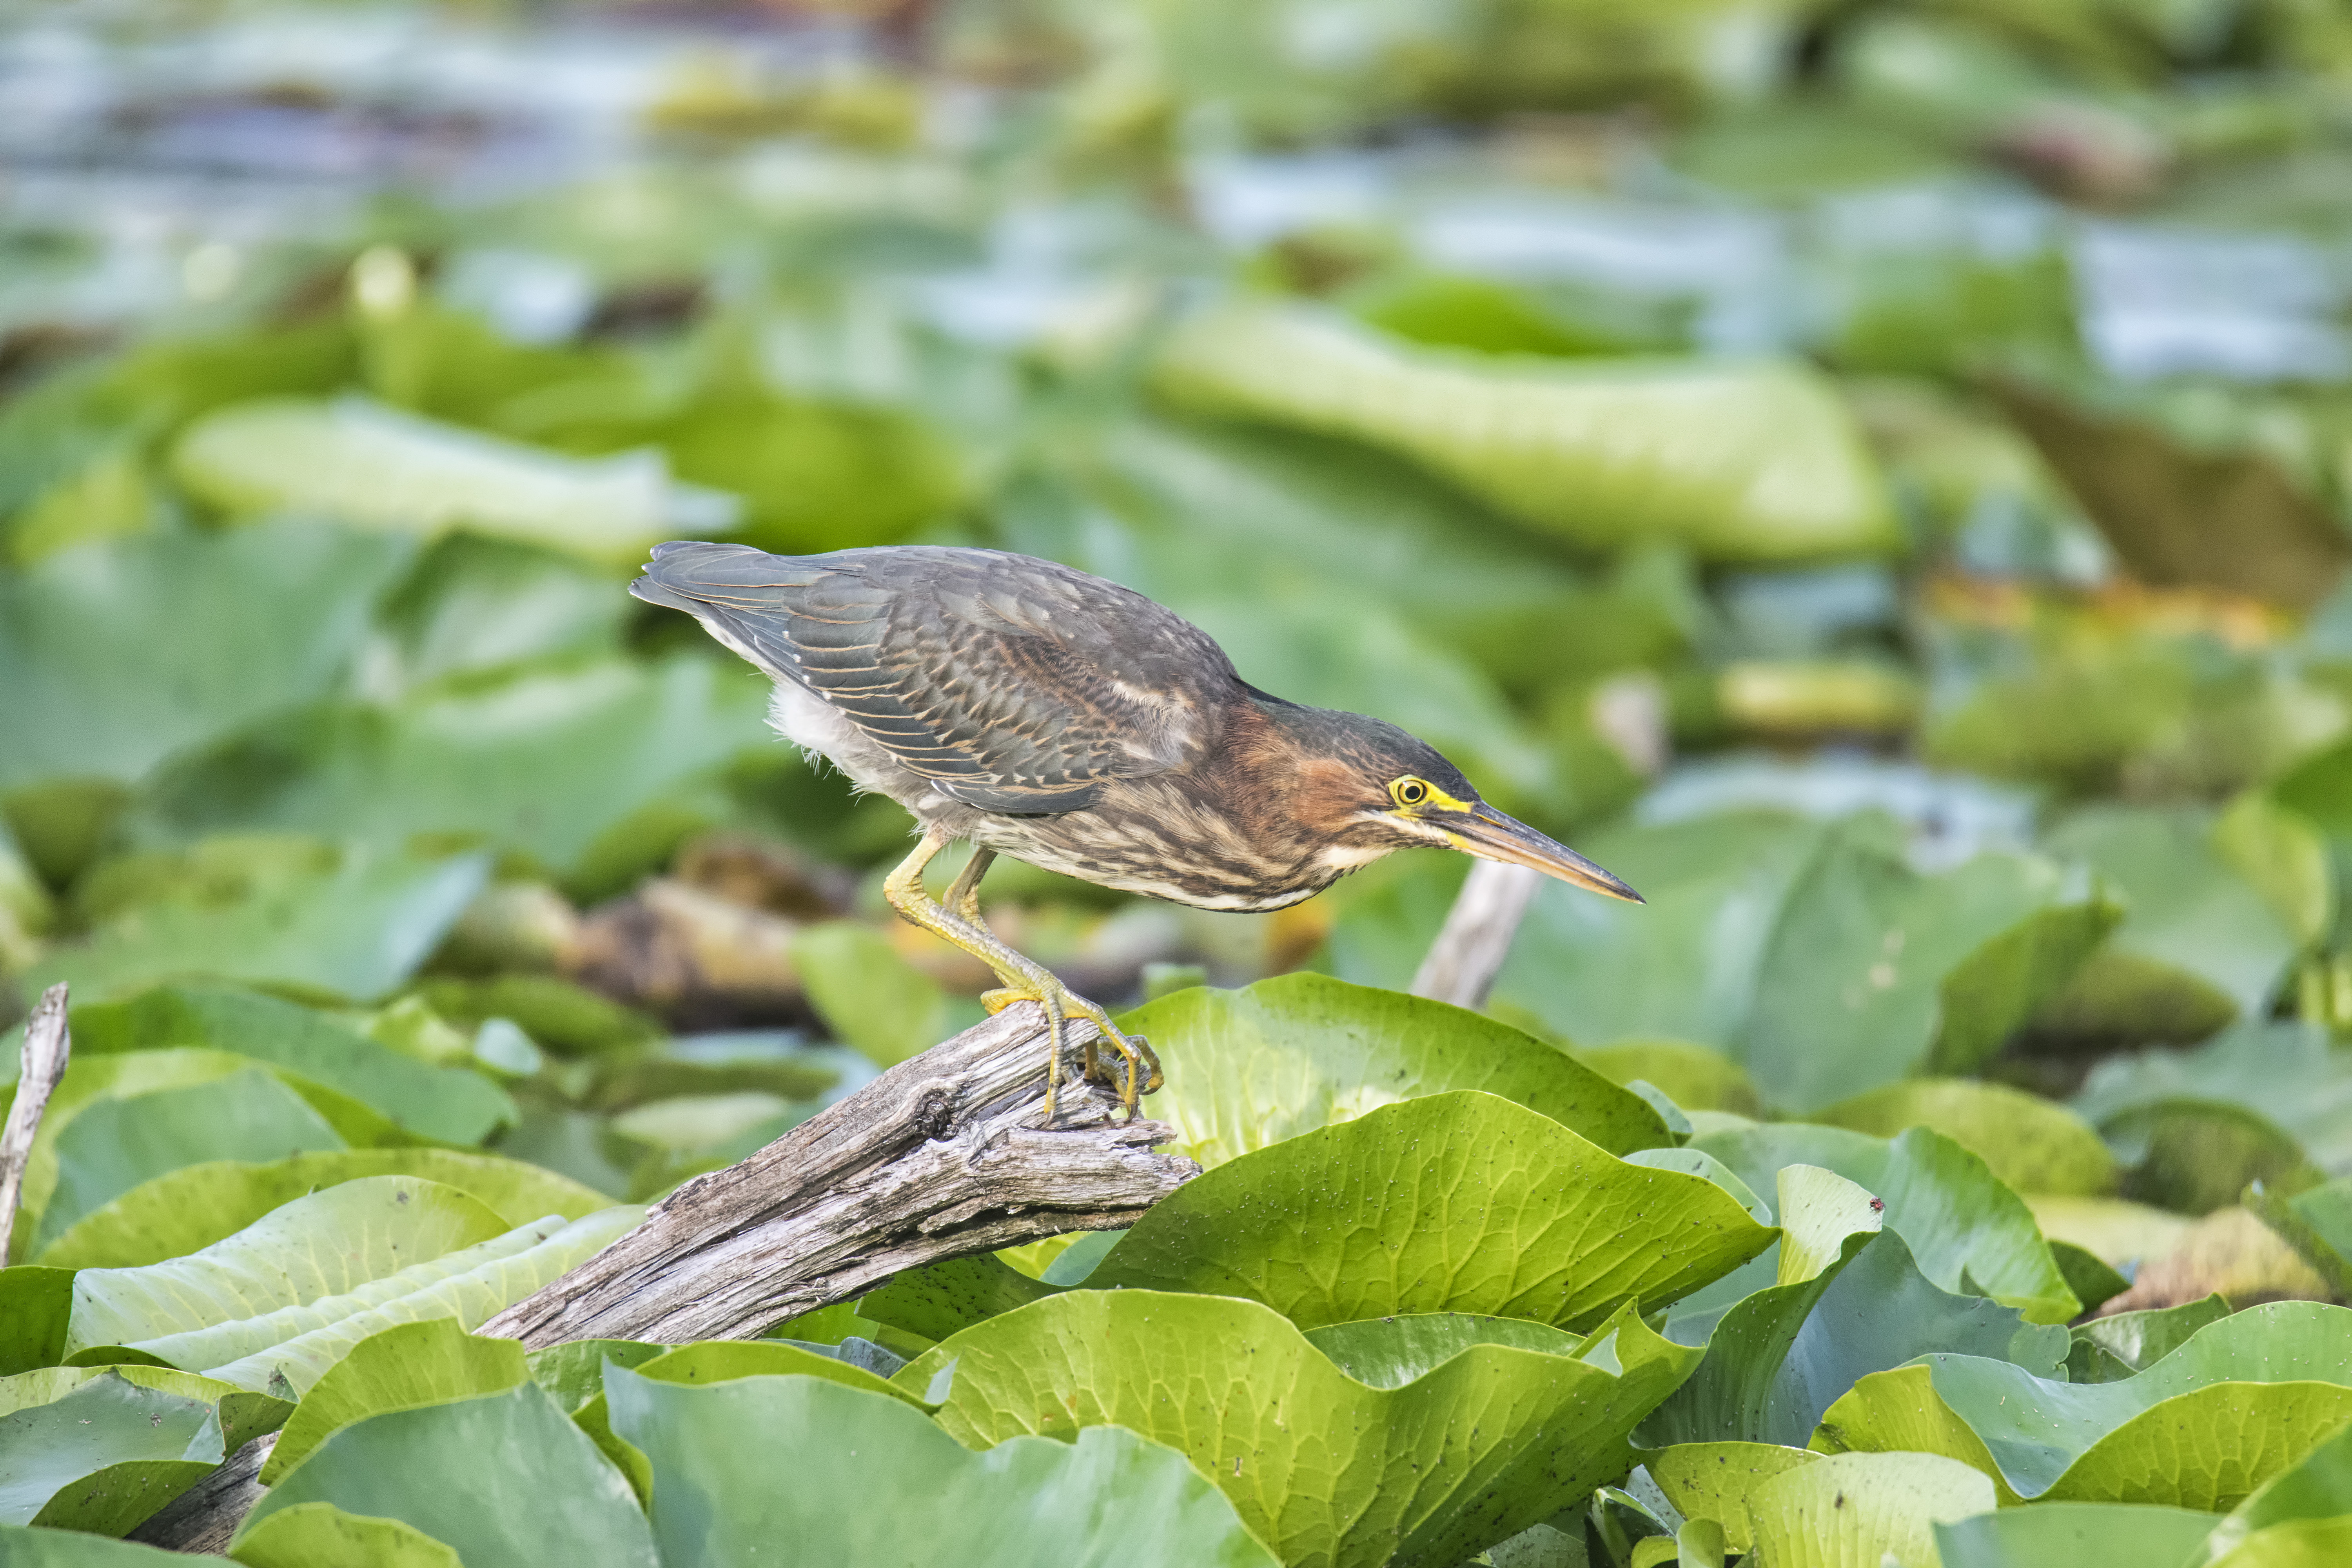
nature, branch, bird, leaf, flower, wildlife, green, beak, fauna, canada, vertebrate, vert, sparrow, quebec, heron, sherbrooke, oiseau, perching bird